Ottoman Albania

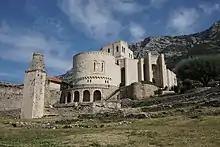
The fortress of Krujë served as the noble residence of the Kastrioti family. Skanderbeg's struggle to keep Albania independent became significant to Albanian national identity and served centuries later in the Albanian Renaissance as a source of inspiration in their struggle for national unity, freedom and independence.

The Ottomans expanded their control from Anatolia to the Balkans in the middle of the 14th century. They entered European territory in 1352, and they defeated a Balkan coalition army led by Serbs, that also included some Albanians and Bosnians in the Battle of Kosovo in 1389. Ottoman pressure lessened in 1402 when the Mongol leader Timur (Tamerlane) attacked Anatolia from the east, killed the Sultan, and sparked a civil war. When order was restored, the Ottomans renewed their westward progress. In 1453, Sultan Mehmed II's forces overran Constantinople and killed the last Byzantine emperor.